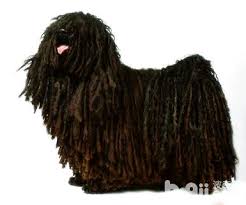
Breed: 318-n000115-komondor